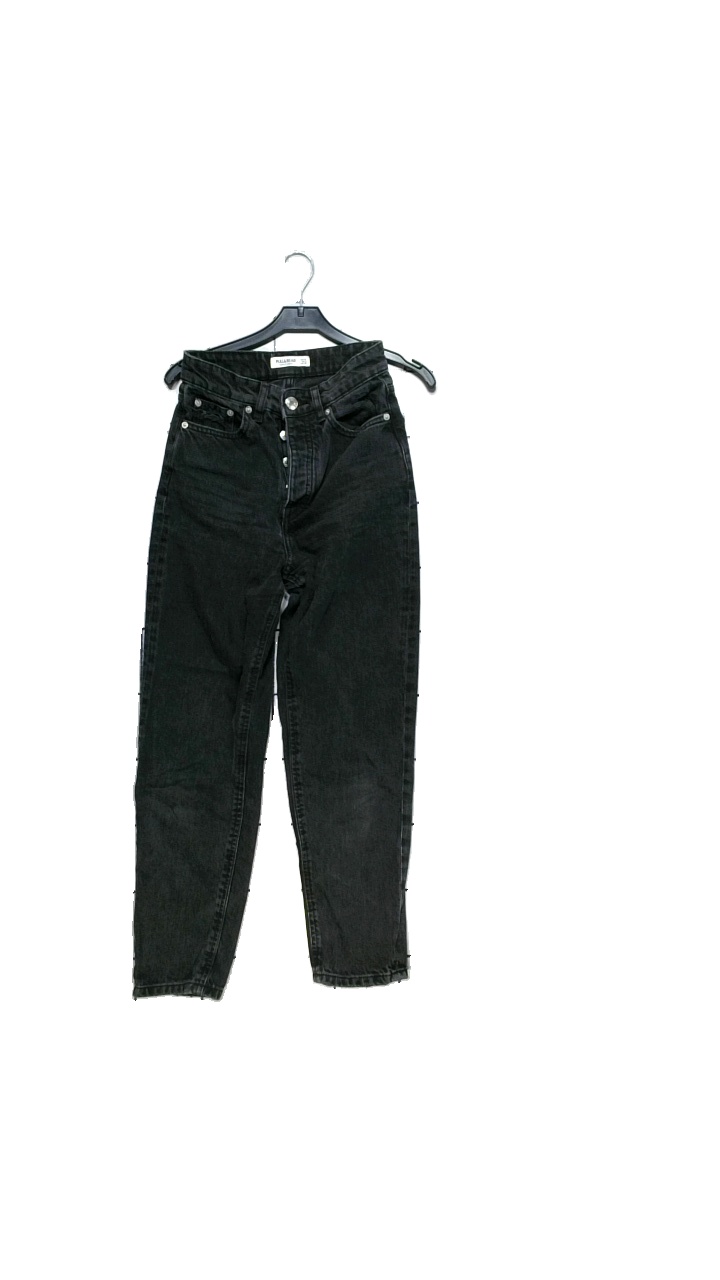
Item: Jeans (Unisex)
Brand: Pull And Bear
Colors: Black
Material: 100% cotton
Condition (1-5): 4
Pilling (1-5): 5
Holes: Major
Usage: Export
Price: <50